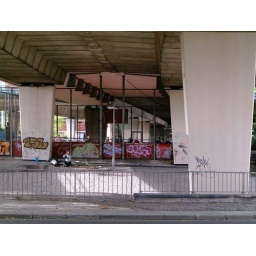
Basket ball under highway